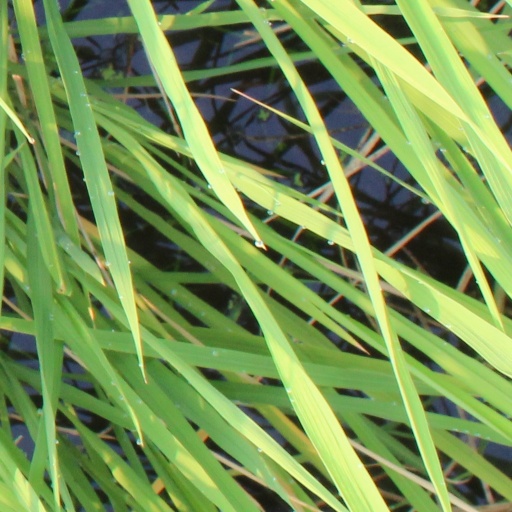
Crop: rice